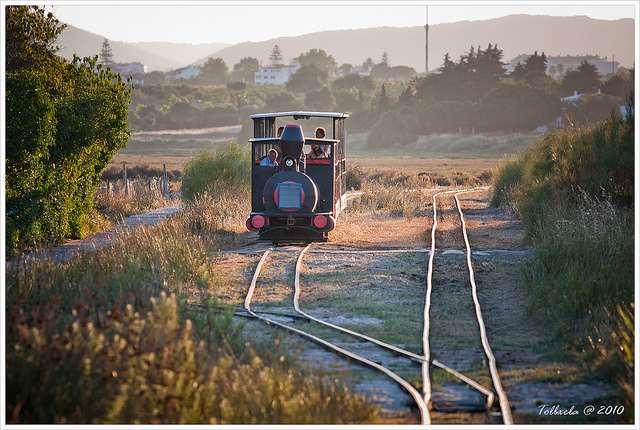
A train with a few people aboard is rolling along it's tracks.

A small train rides tracks through scrub brush.

a train on a train track in a field near trees

A small train is going through a bushy field.